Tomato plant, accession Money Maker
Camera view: tilt-top (135 deg); turntable rotation: 120 degrees
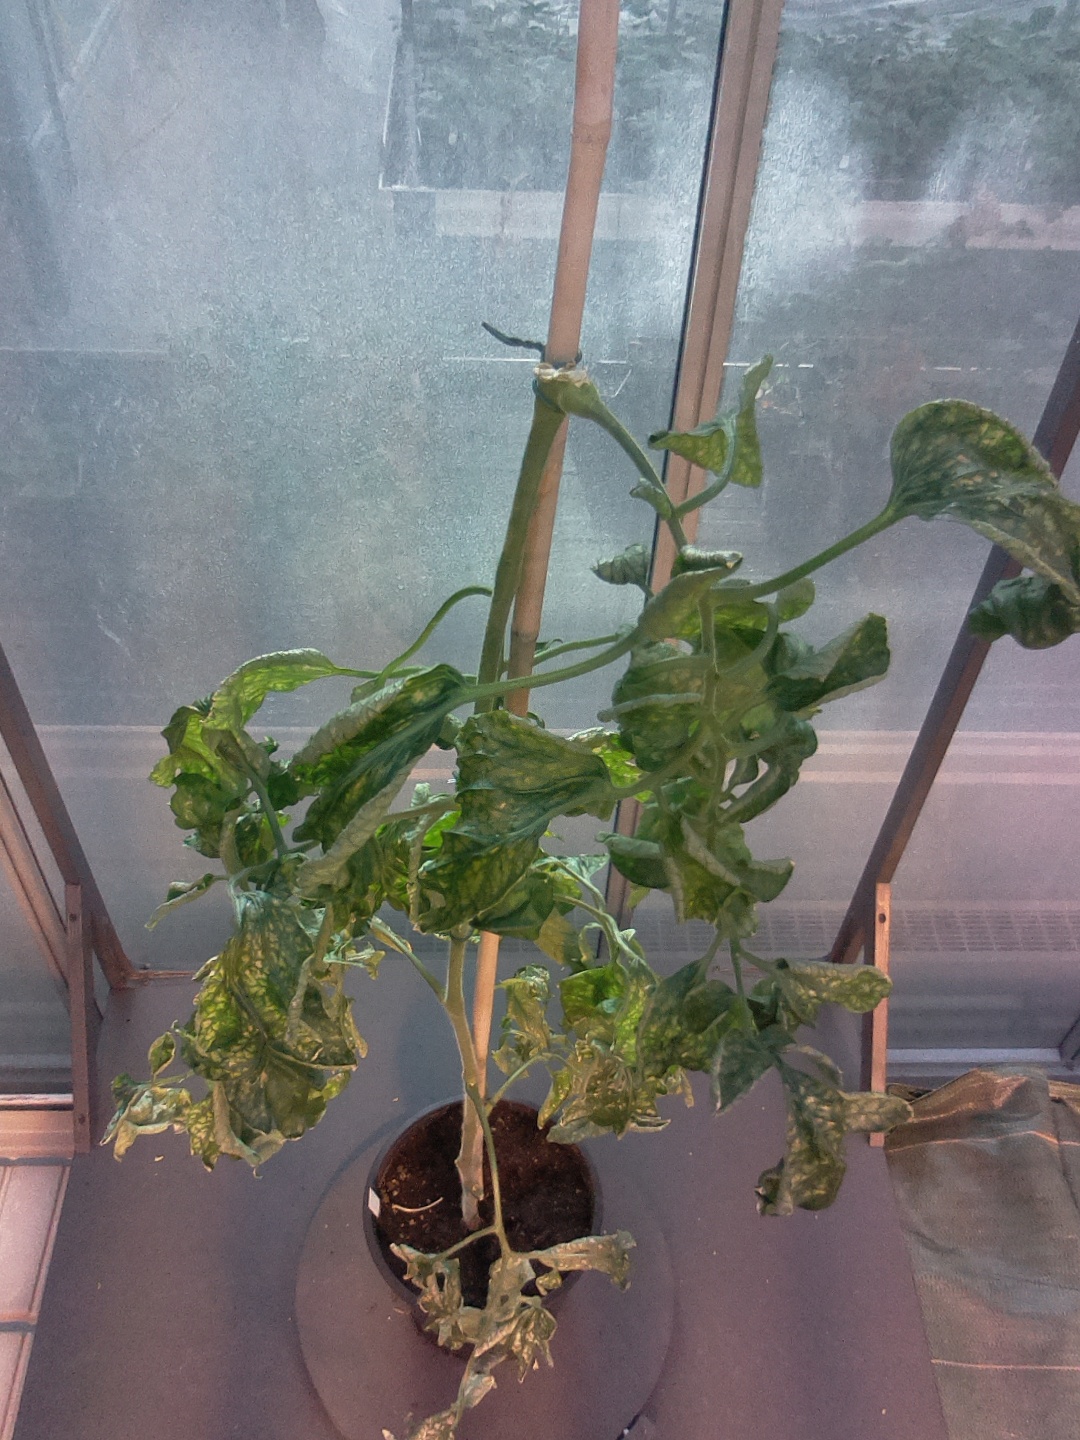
BBCH growth stage 52: 2 inflorescences visible